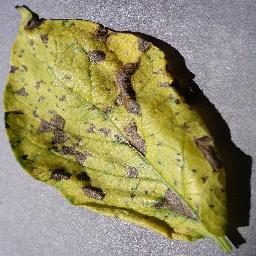
Label: Potato___Early_blight